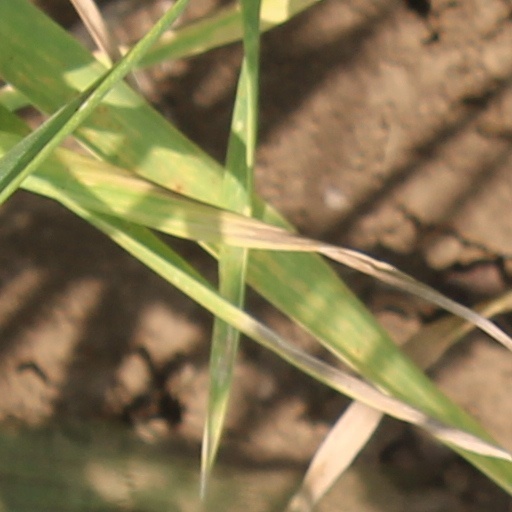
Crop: wheat